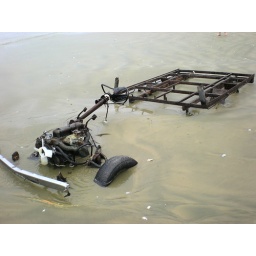
Wreck of a car previously in trouble on 90 mile beach